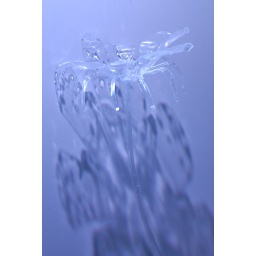
Water bottle flowers by rod pujante (Playamoth)